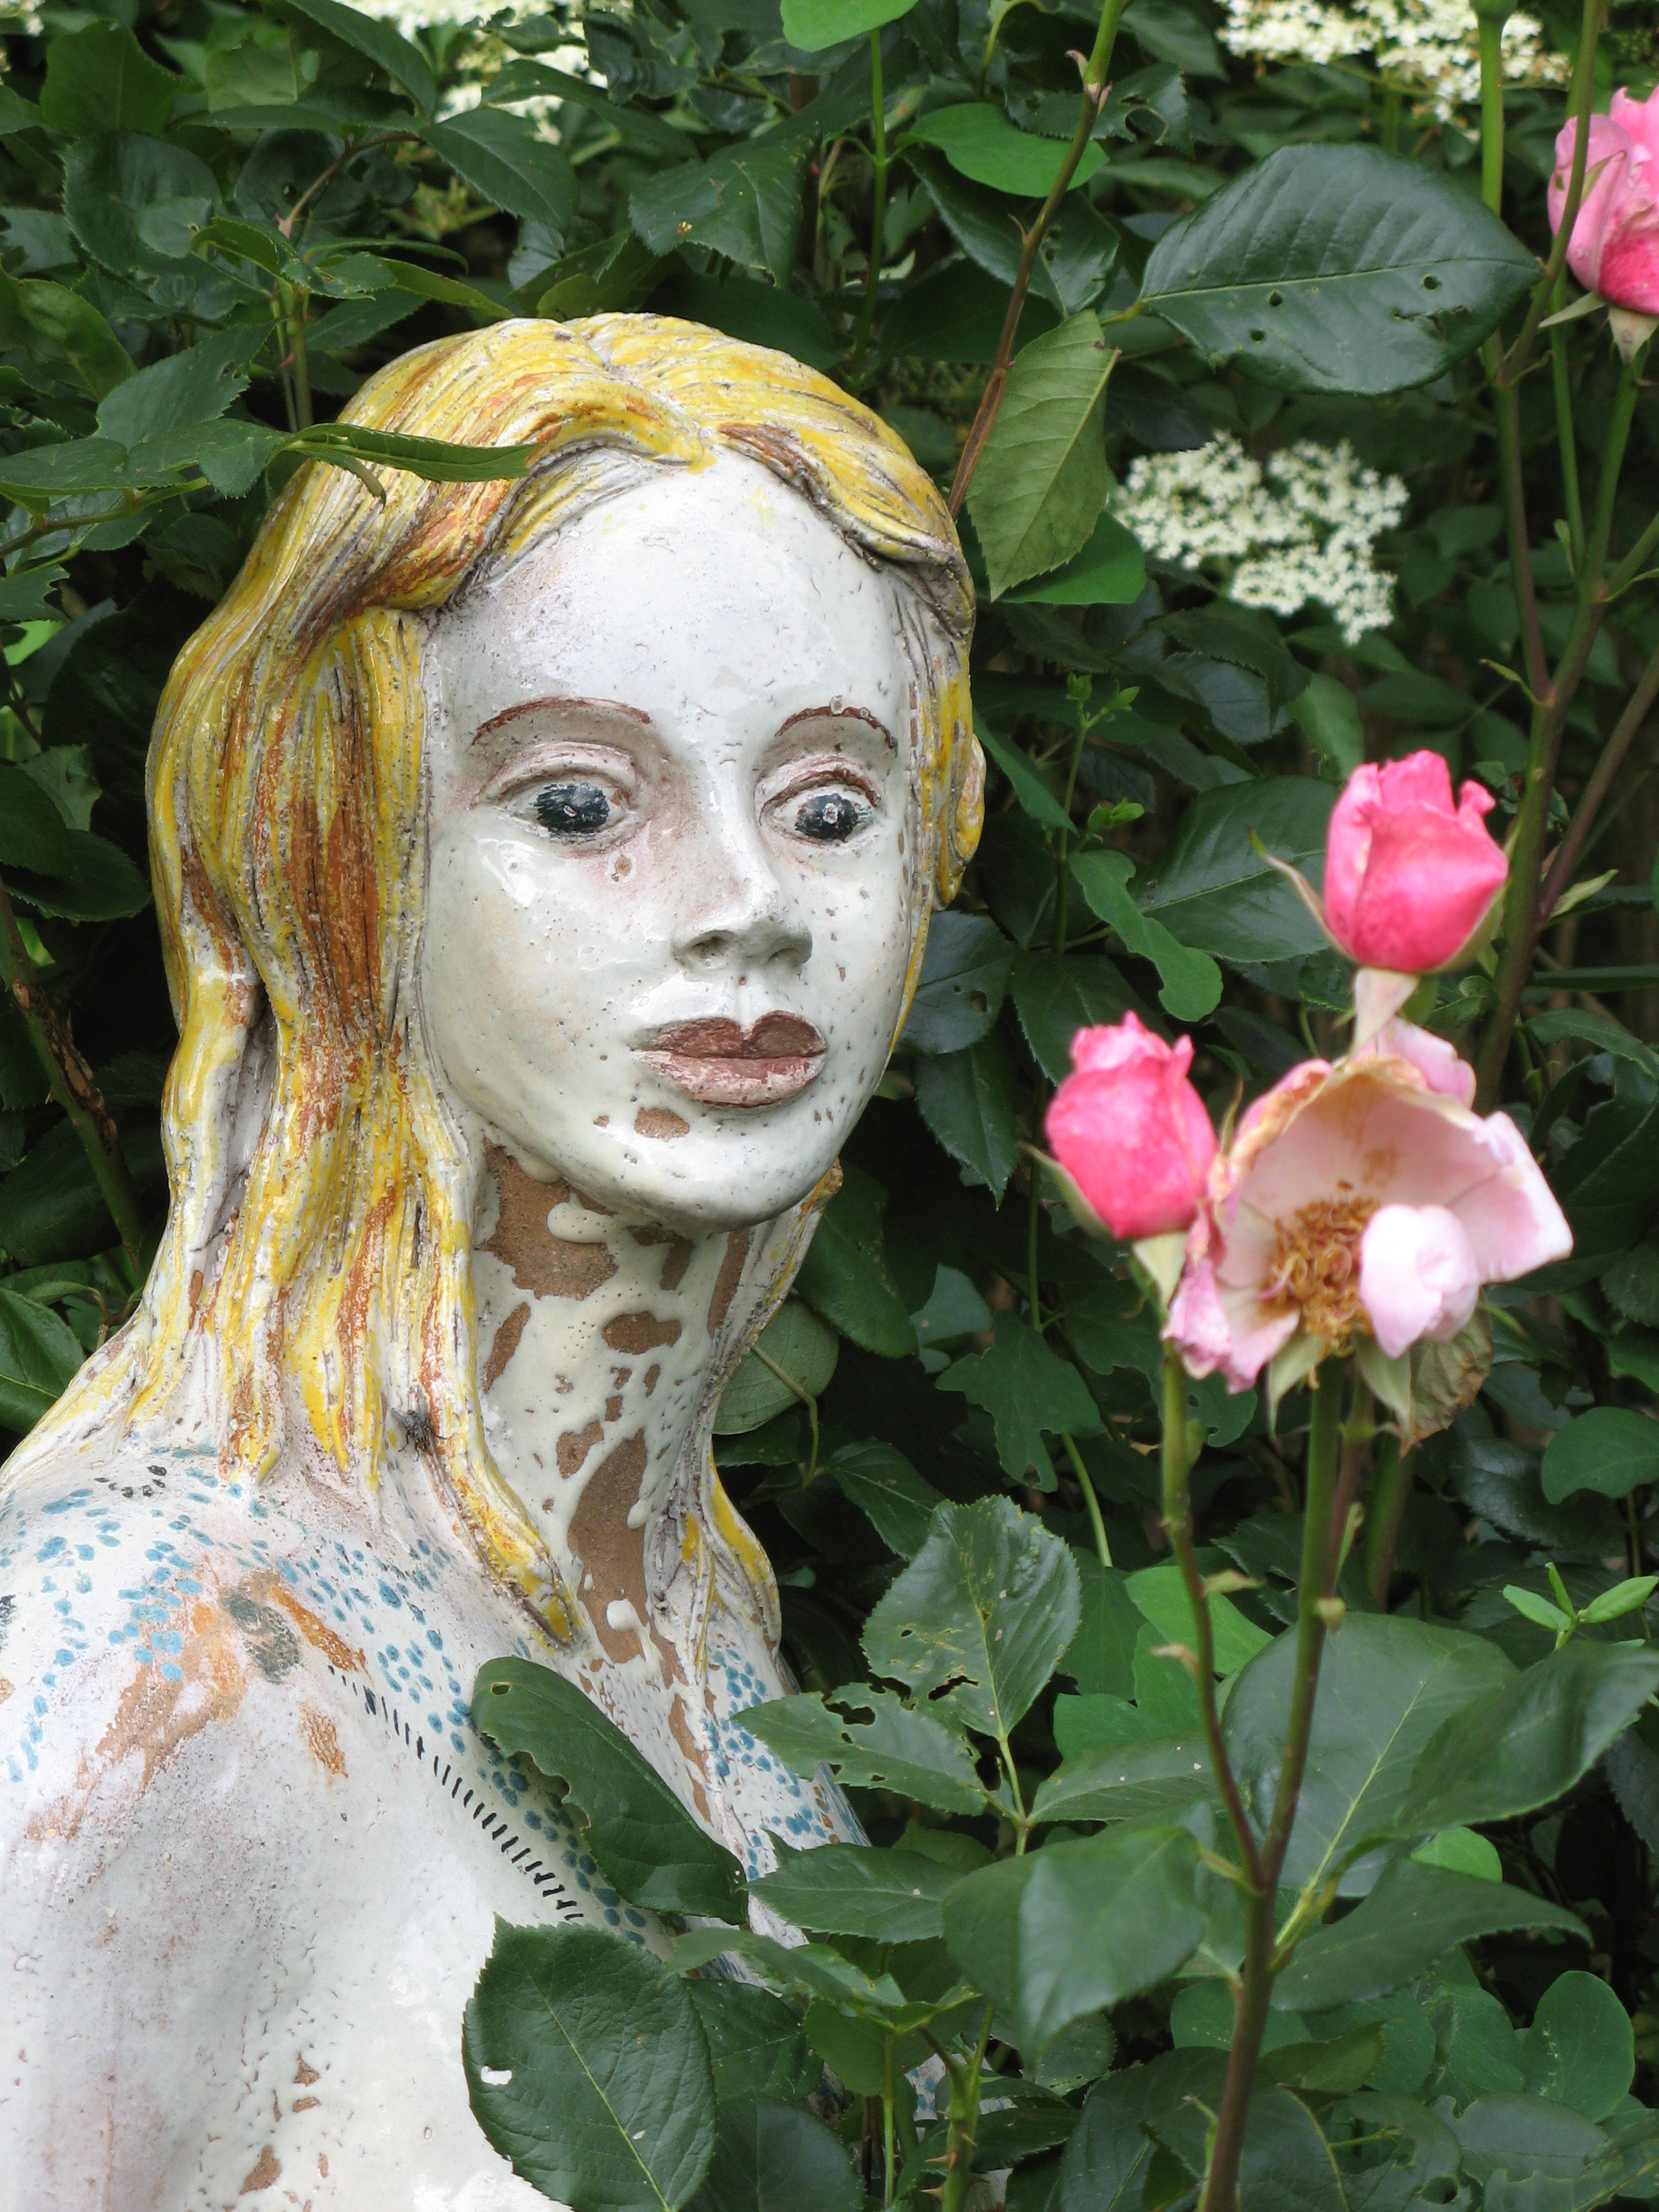
plant, flower, monument, statue, rose, botany, decay, garden, flora, sculpture, art, lapsed, flowering plant, land plant